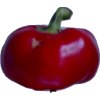
Label: red_pepper